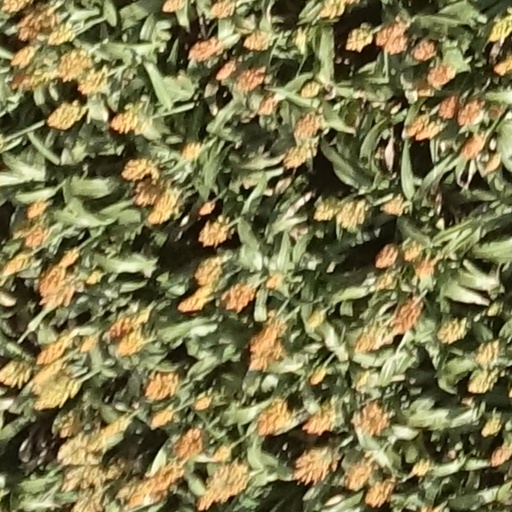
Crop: sorghum